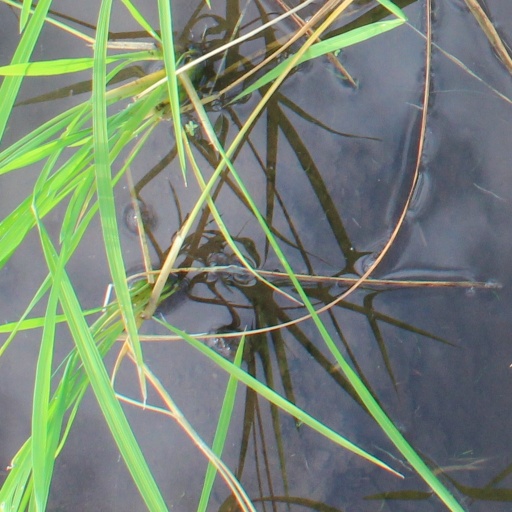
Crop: rice